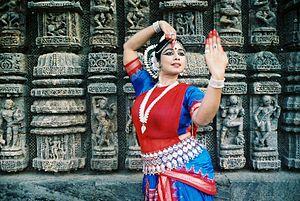
L'Odisha, appelé Orissa jusqu'au 4 novembre 2011, est un État côtier de l'est de l'Inde.